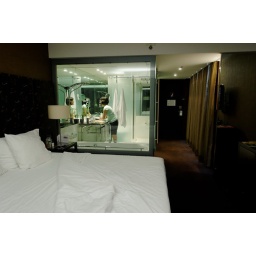
The glass bathroom in the Sheraton